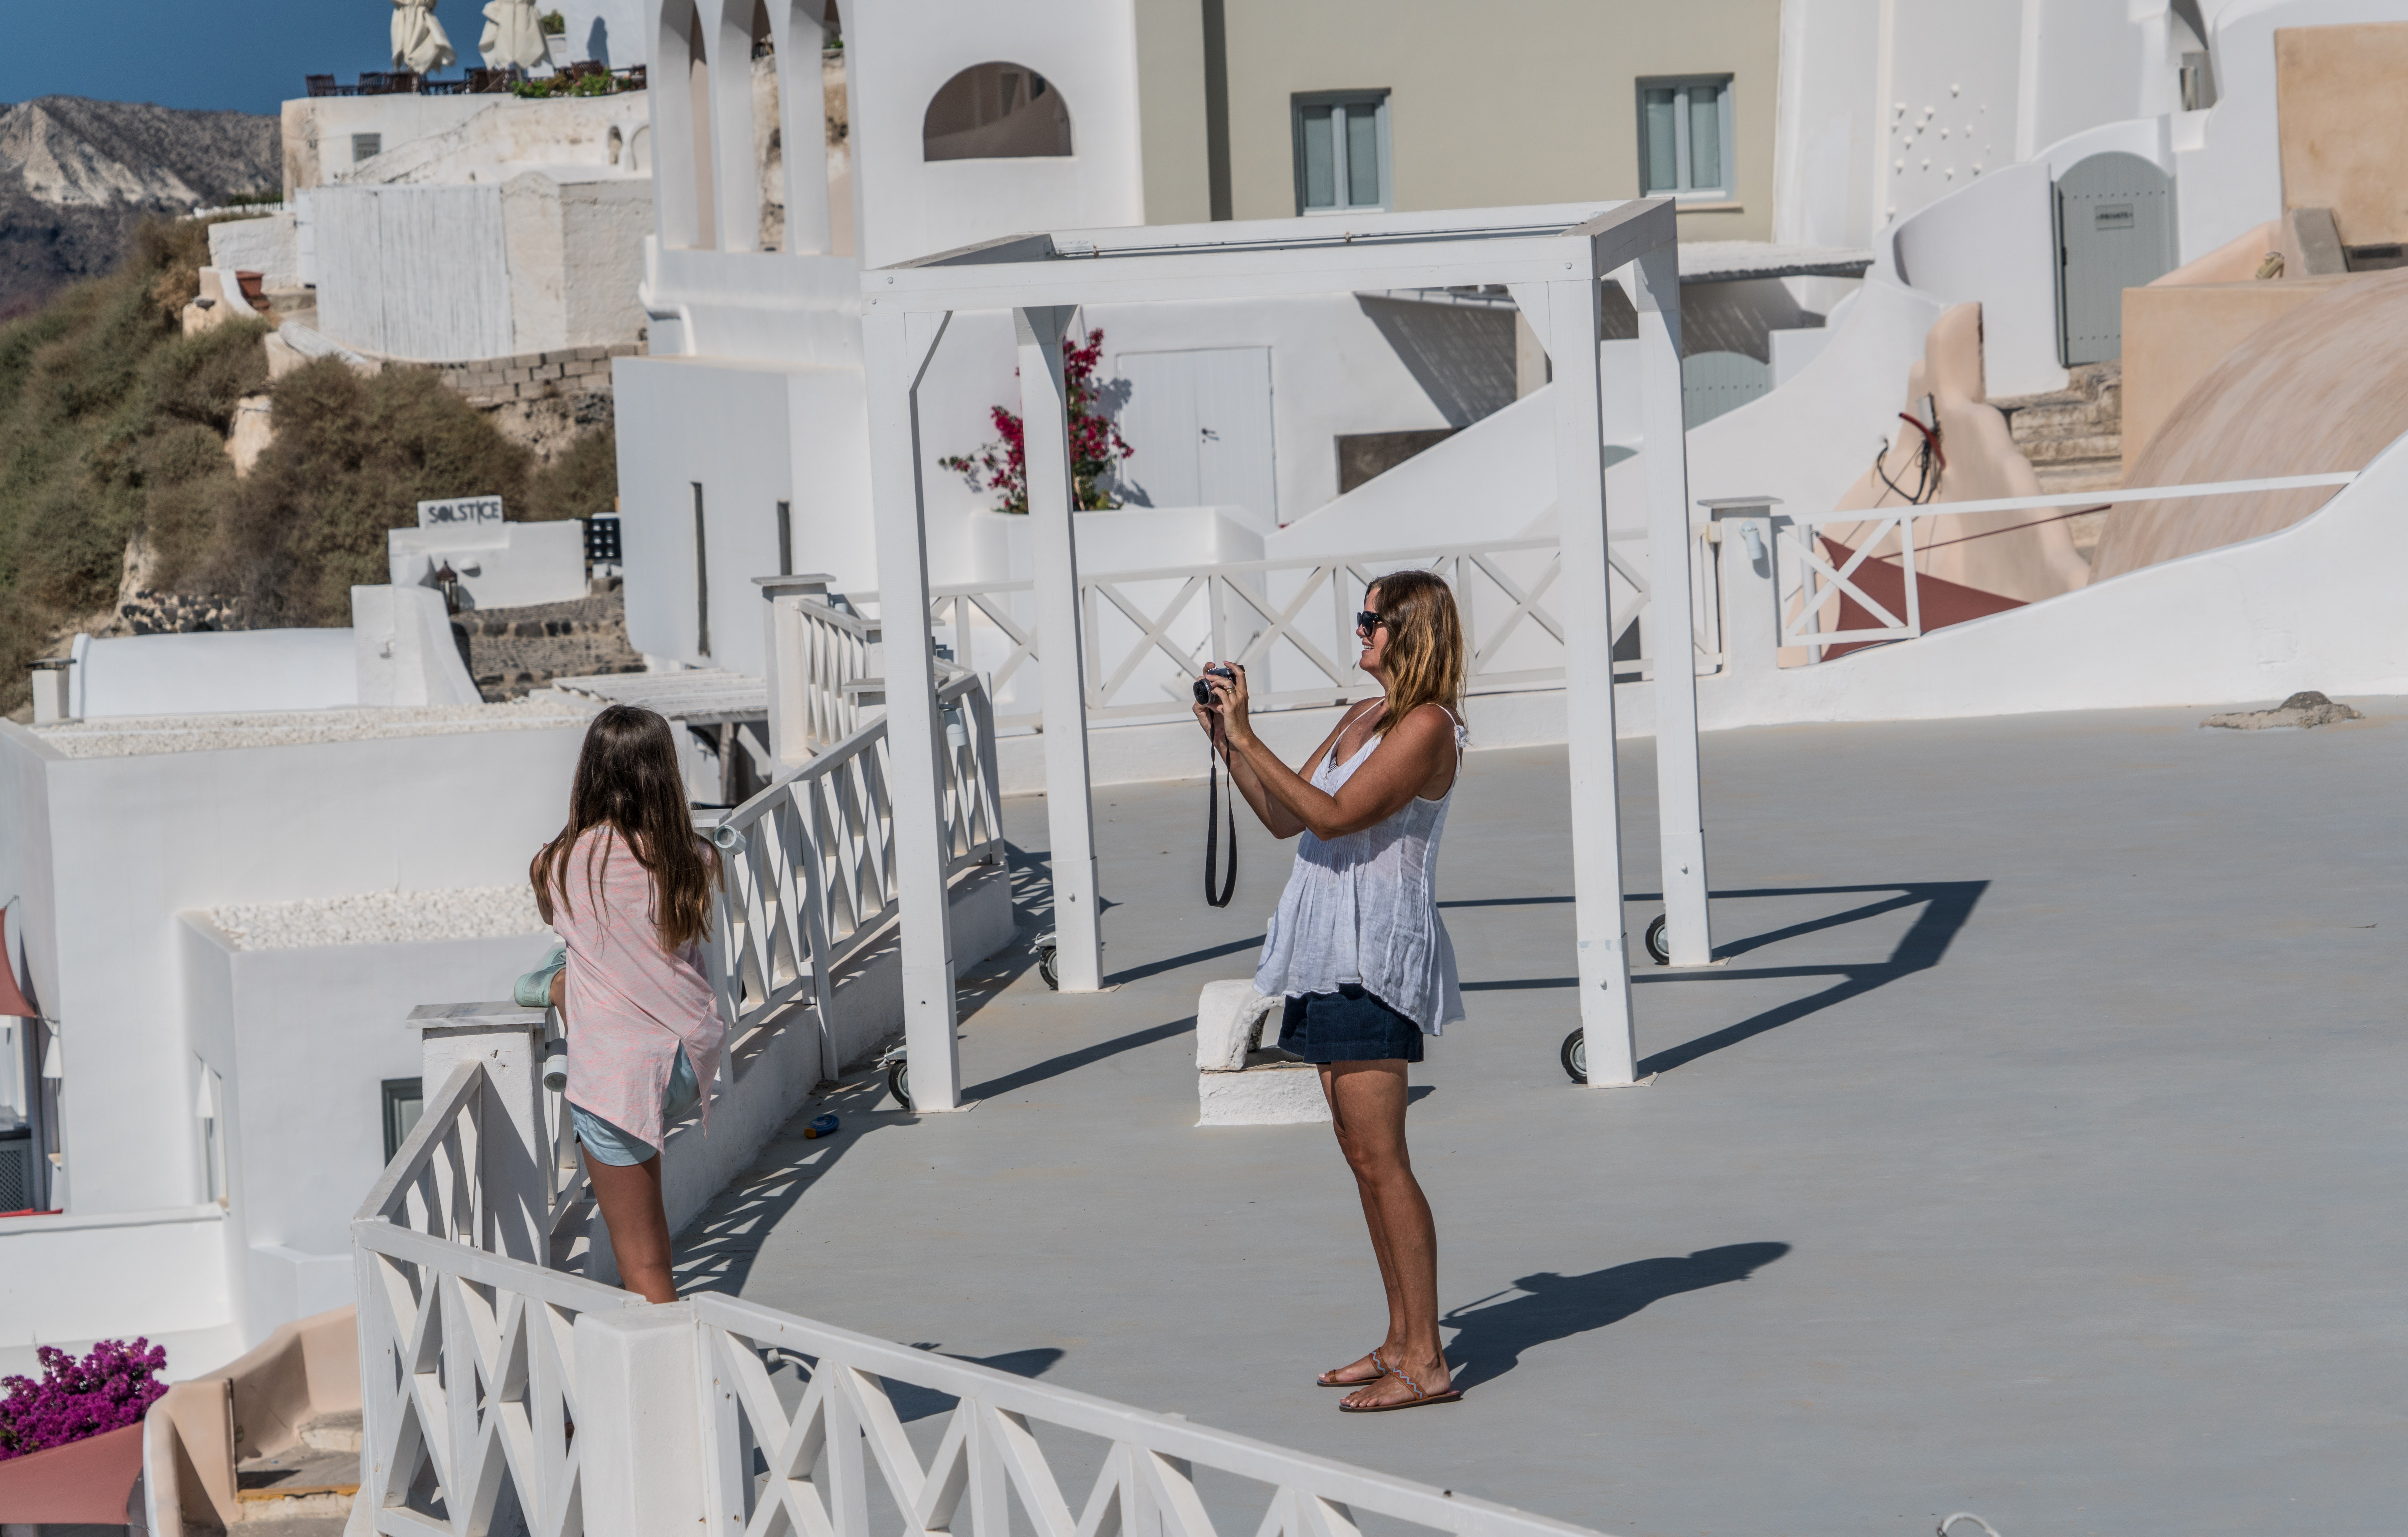
landscape, person, architecture, people, white, building, summer, vacation, travel, village, europe, spring, mediterranean, vehicle, island, landmark, fashion, blue, tourism, art, girls, santorini, tourists, greece, famous, destination, oia